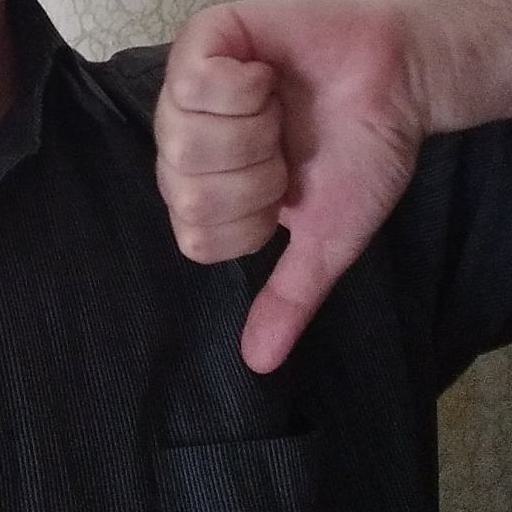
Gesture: dislike